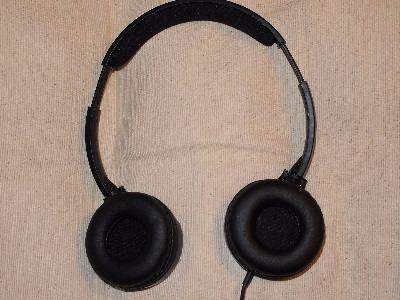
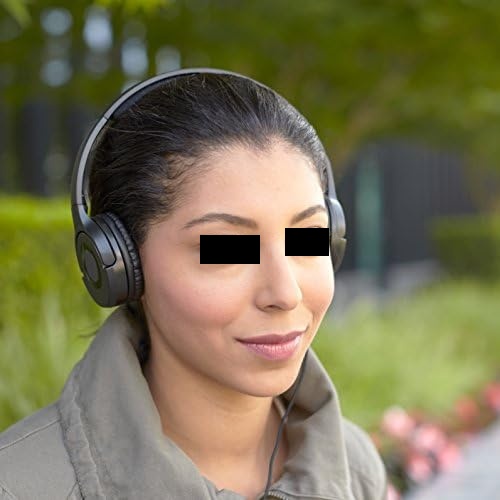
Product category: headphones
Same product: yes